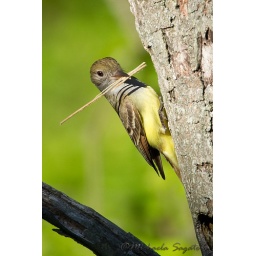
Early morning and the flycatcher was building the nest in the dead tree. It is only the female that builds the nest.